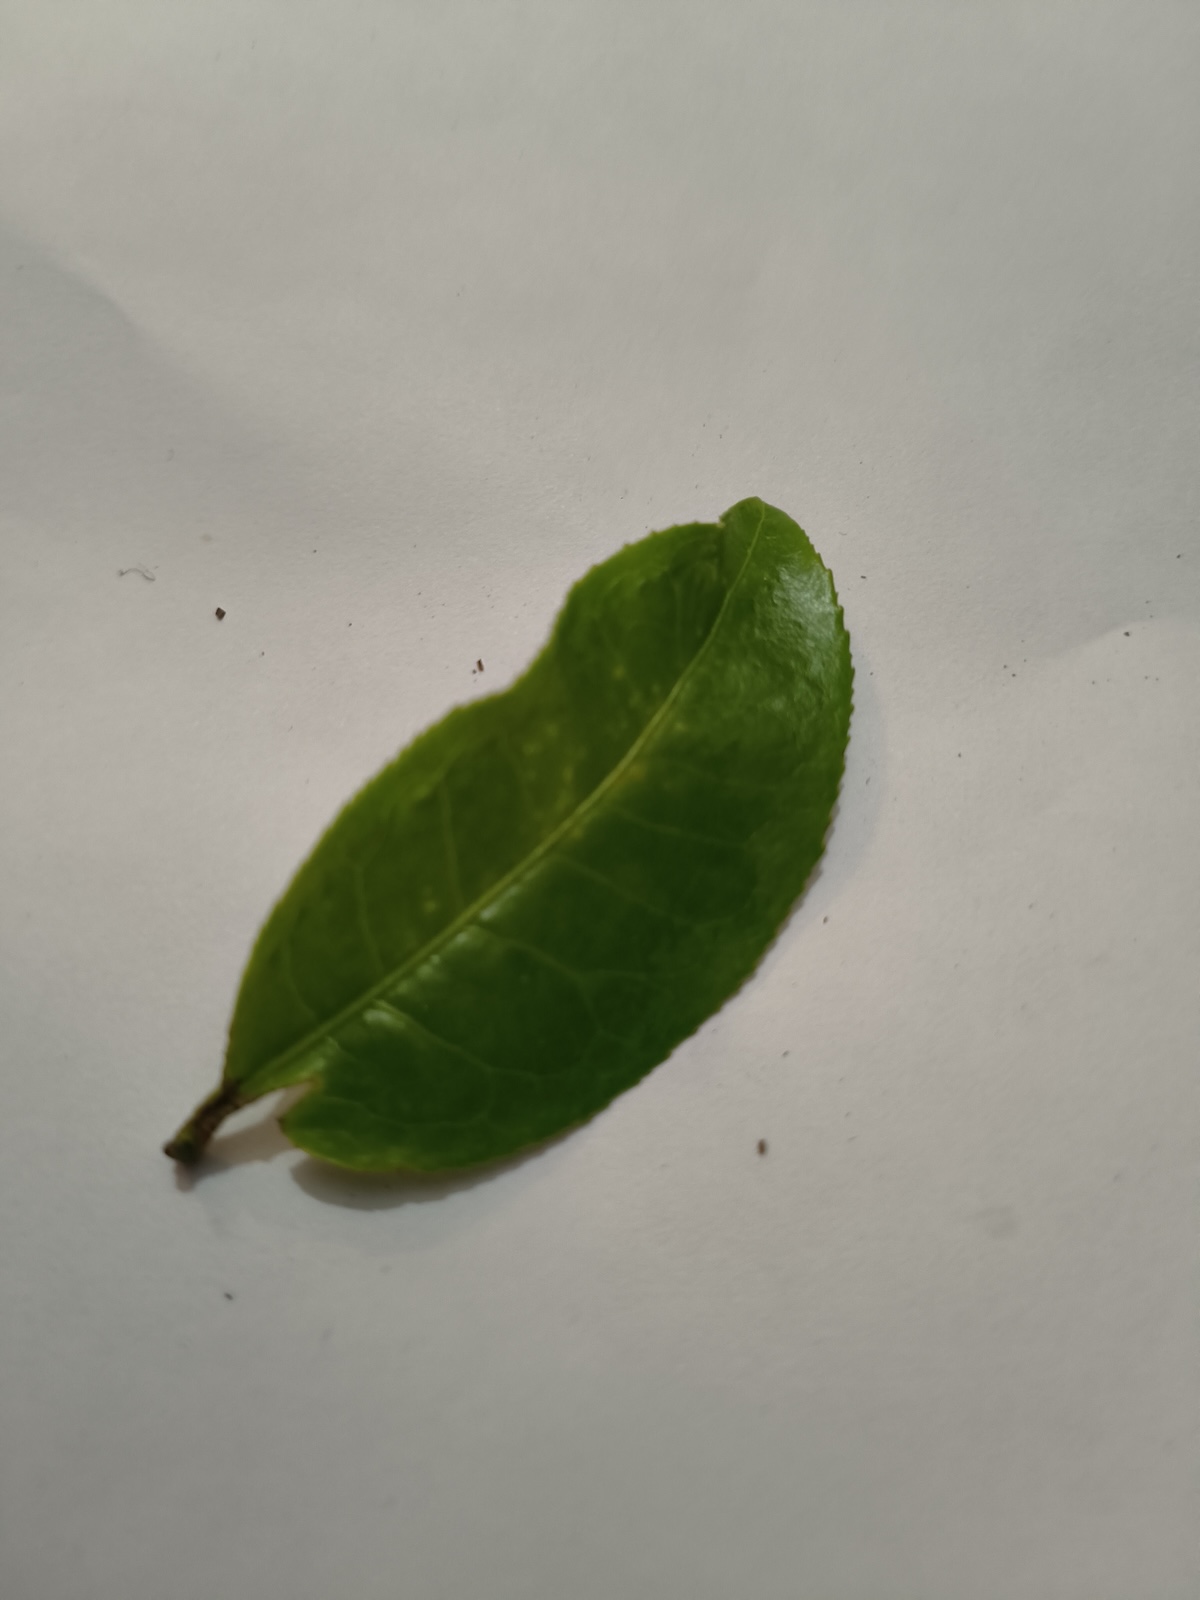
Label: Healthy leaf